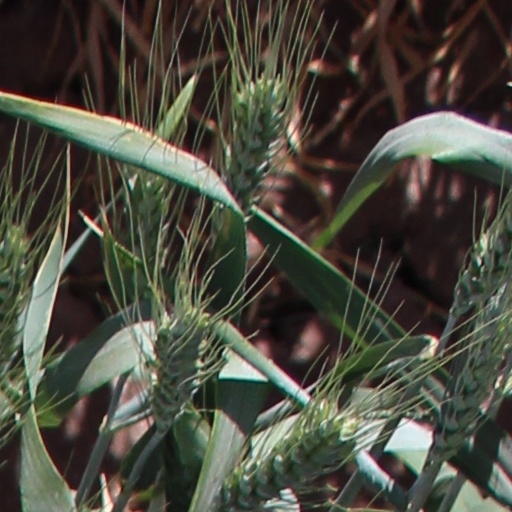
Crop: wheat